Orange County, California

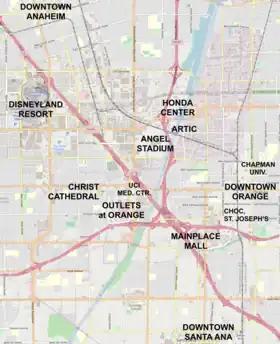
Major facilities in the Anaheim–Santa Ana edge city around the Orange Crush interchange, plus the locations of the adjacent downtowns

Older cities in North Orange County like Santa Ana, Anaheim, Orange and Fullerton have traditional downtowns dating to the late 19th century, with Downtown Santa Ana being the home of the county, state and federal institutions. However, far more commercial activity is concentrated in clusters of newer commercial development located further south in the county's edge cities. The three largest edge cities, from north to south, are: